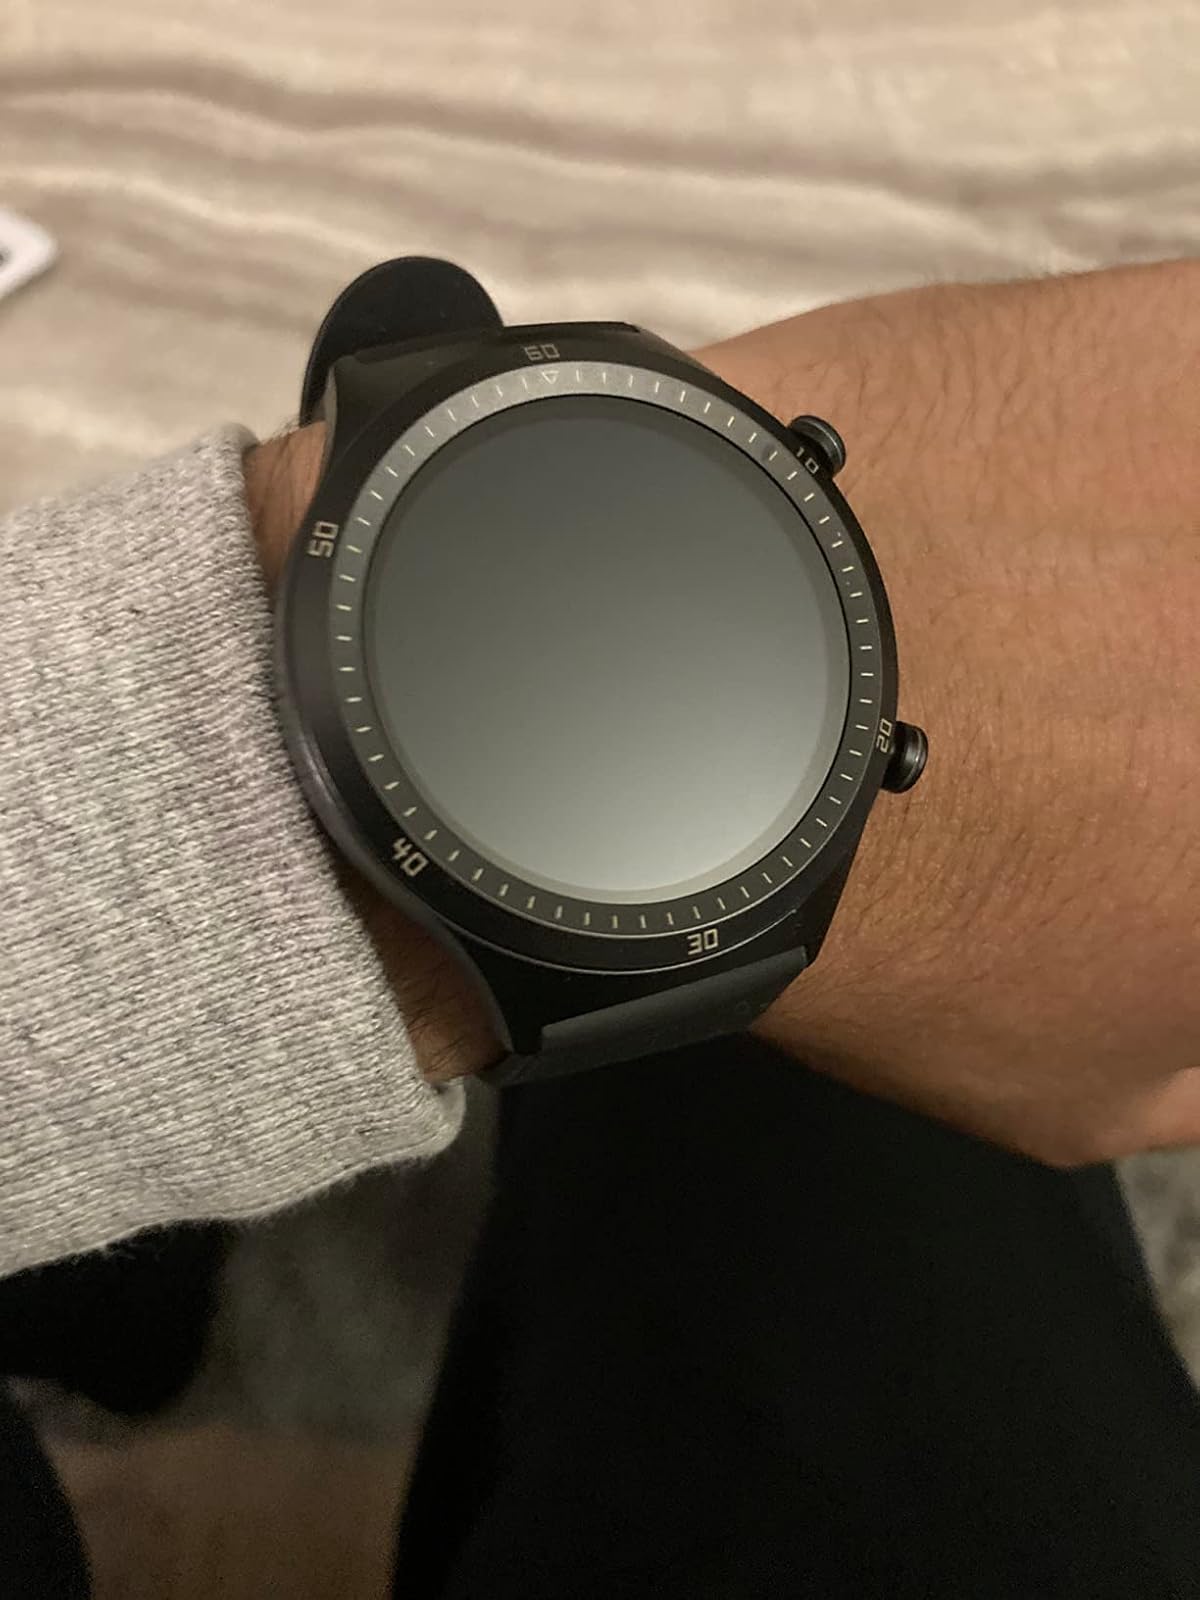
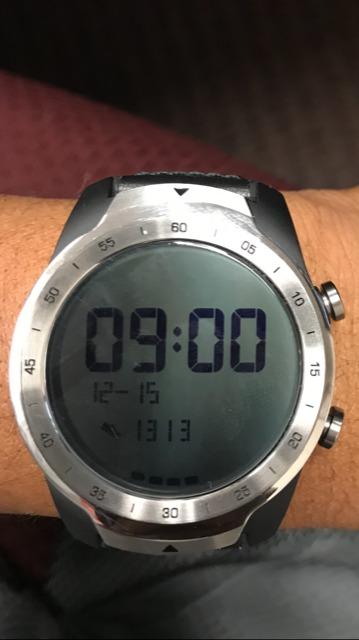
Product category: smartwatch
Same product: no